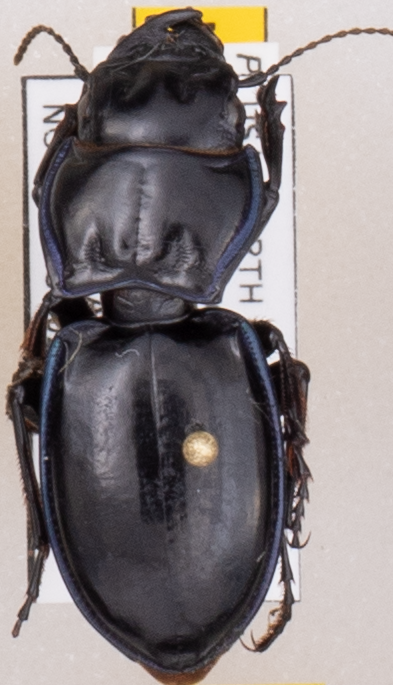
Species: Pasimachus elongatus
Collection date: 2021-07-13
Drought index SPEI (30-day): -0.54
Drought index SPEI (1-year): -2.09
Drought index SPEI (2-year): -1.106